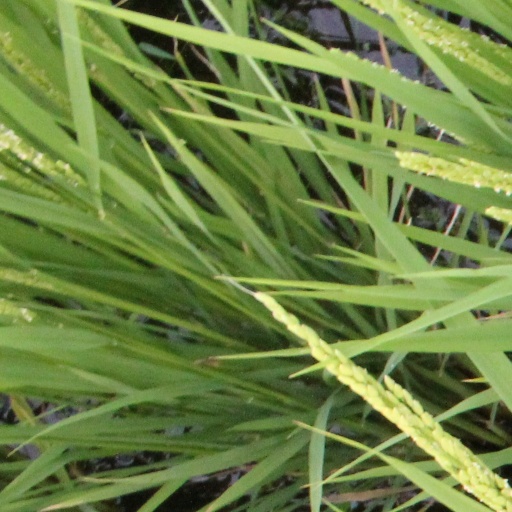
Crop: rice